Vugar Rasulov

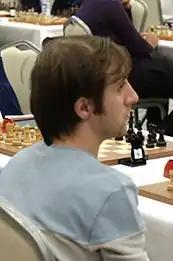

Vugar Rasulov (born 5 April 1991) is an Azerbaijani chess Grandmaster.